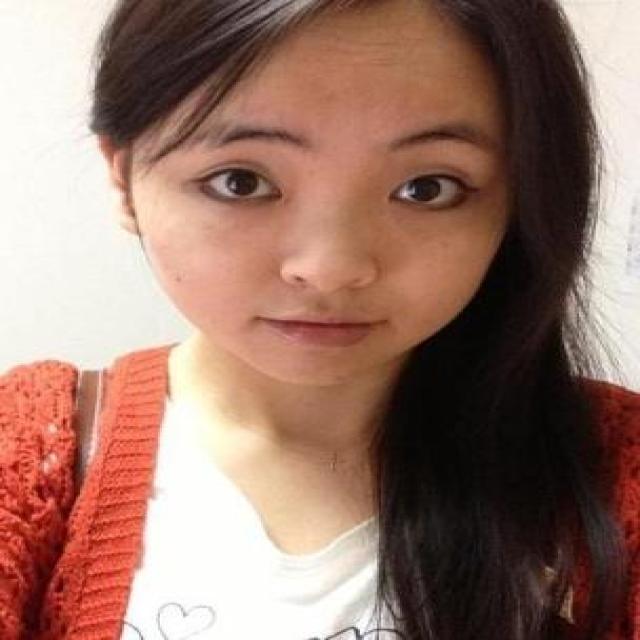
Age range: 21-44